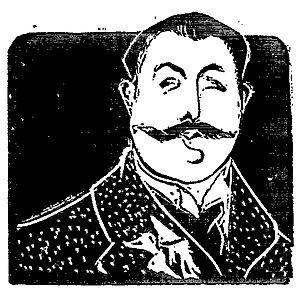
Jean Lorrain, pseudonyme de Paul Alexandre Martin Duval, est un écrivain français à très forte tendance parnassienne, né le 9 août 1855 à Fécamp, en Haute-Normandie, et mort le 30 juin 1906 à Paris.